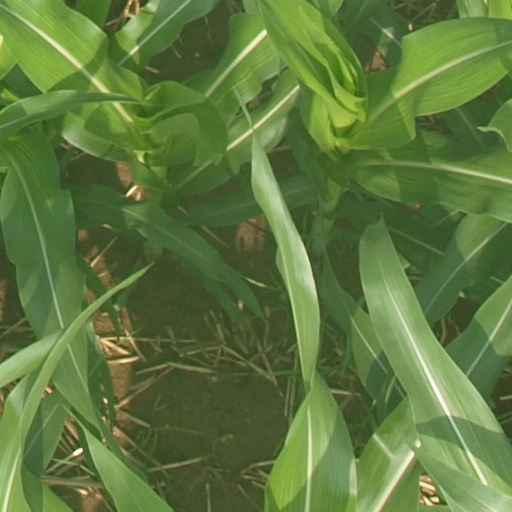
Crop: maize; corn